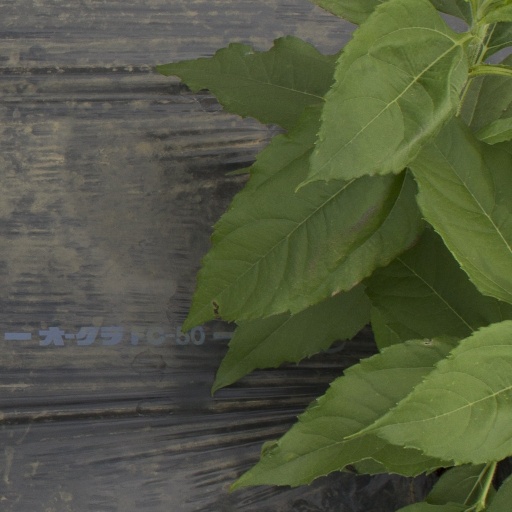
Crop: Jerusalem artichoke